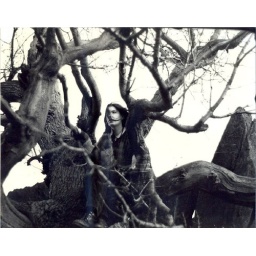
van in a tree